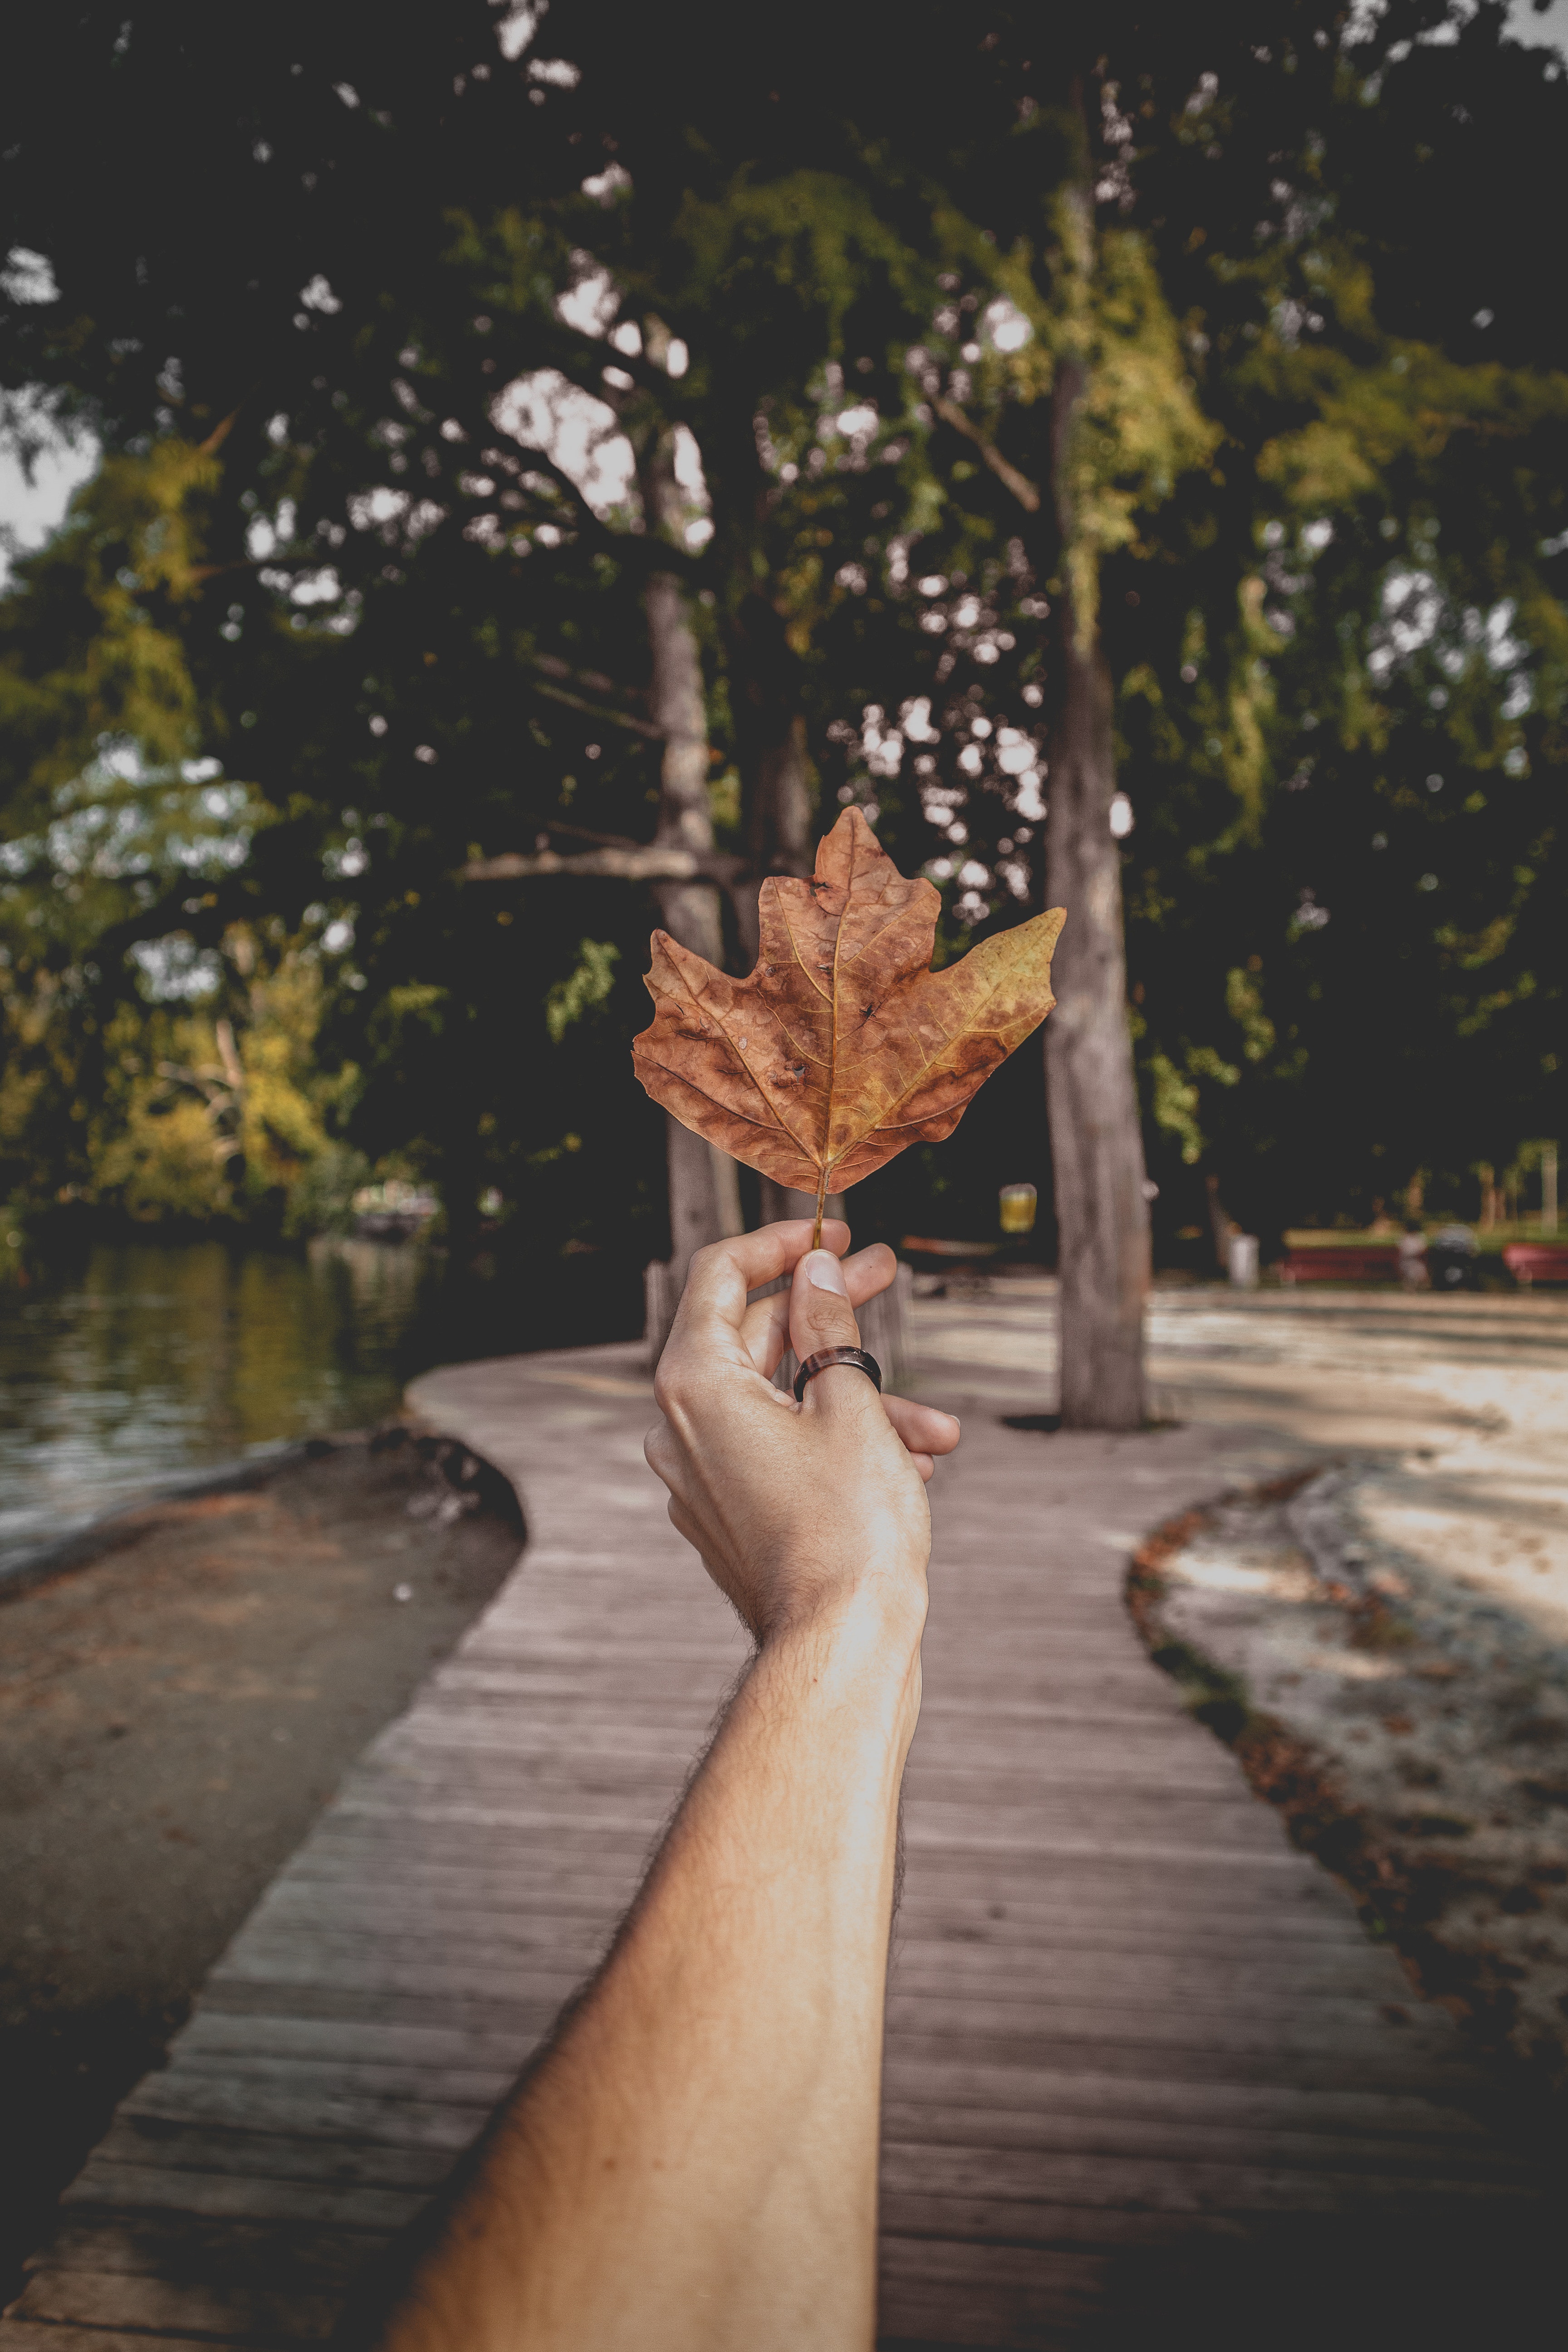
leaf, tree, water, plant, hand, reflection, sunlight, autumn, girl, sky, branch